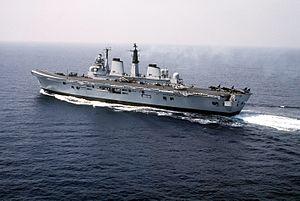
Le HMS Invincible est un porte-avions léger de la Royal Navy en service de 1980 jusqu'en 2005. Porte-avions léger de type STOVL spécialisé à l'origine dans la lutte anti-sous-marine, il est le premier de la classe Invincible comportant deux autres navires, le HMS Illustrious et le HMS Ark Royal.
Cet article contient la liste des porte-avions de la Royal Navy.
Gagner, perdre ou mourir est un roman de la saga littéraire James Bond, écrit par John Gardner, et publié en 1989. C'est le huitième roman de l'auteur.